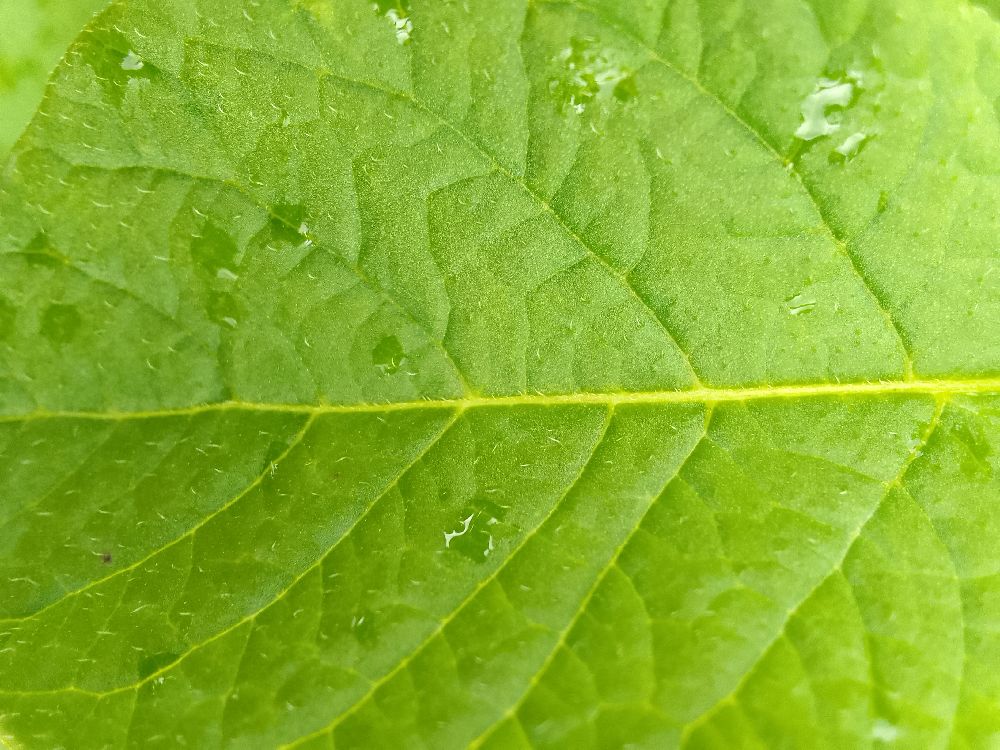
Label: Healthy